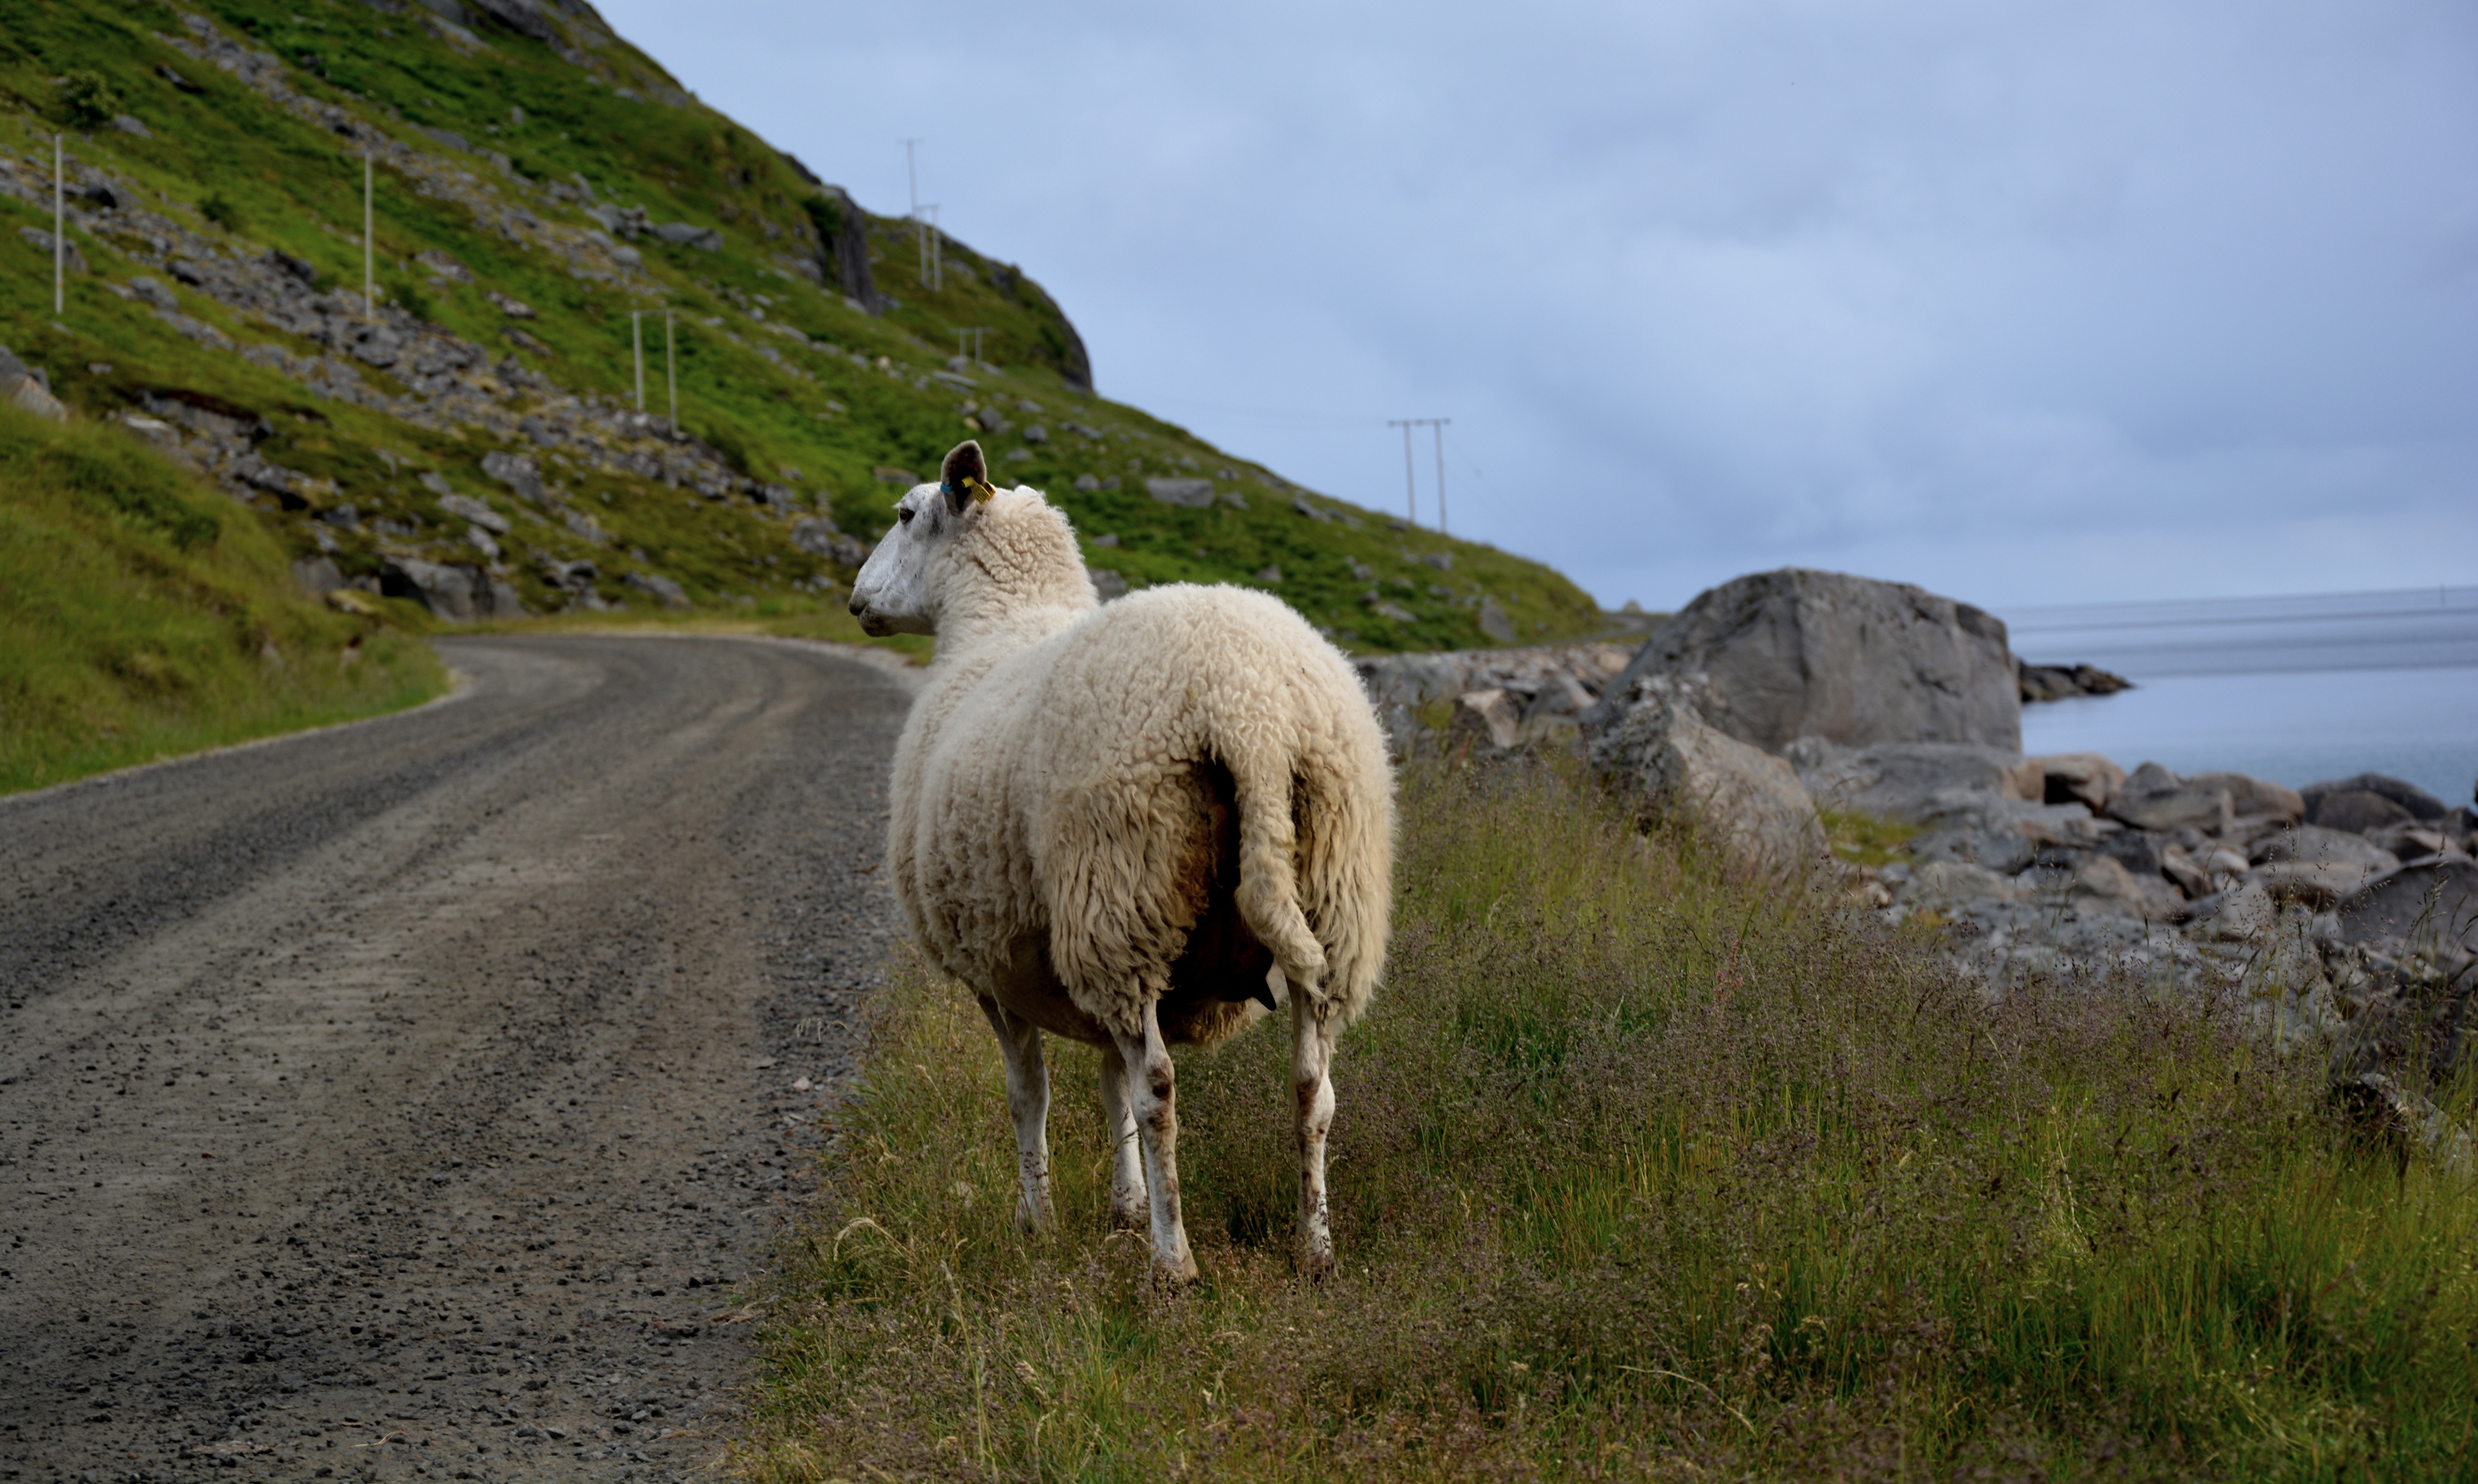
landscape, coast, water, nature, grass, outdoor, mountain, sky, road, field, countryside, view, animal, country, travel, wildlife, herd, scenic, pasture, grazing, sheep, natural, scenery, mammal, tourism, fauna, llama, vertebrate, sheeps, scene, nature landscape, camel like mammal, horse like mammal